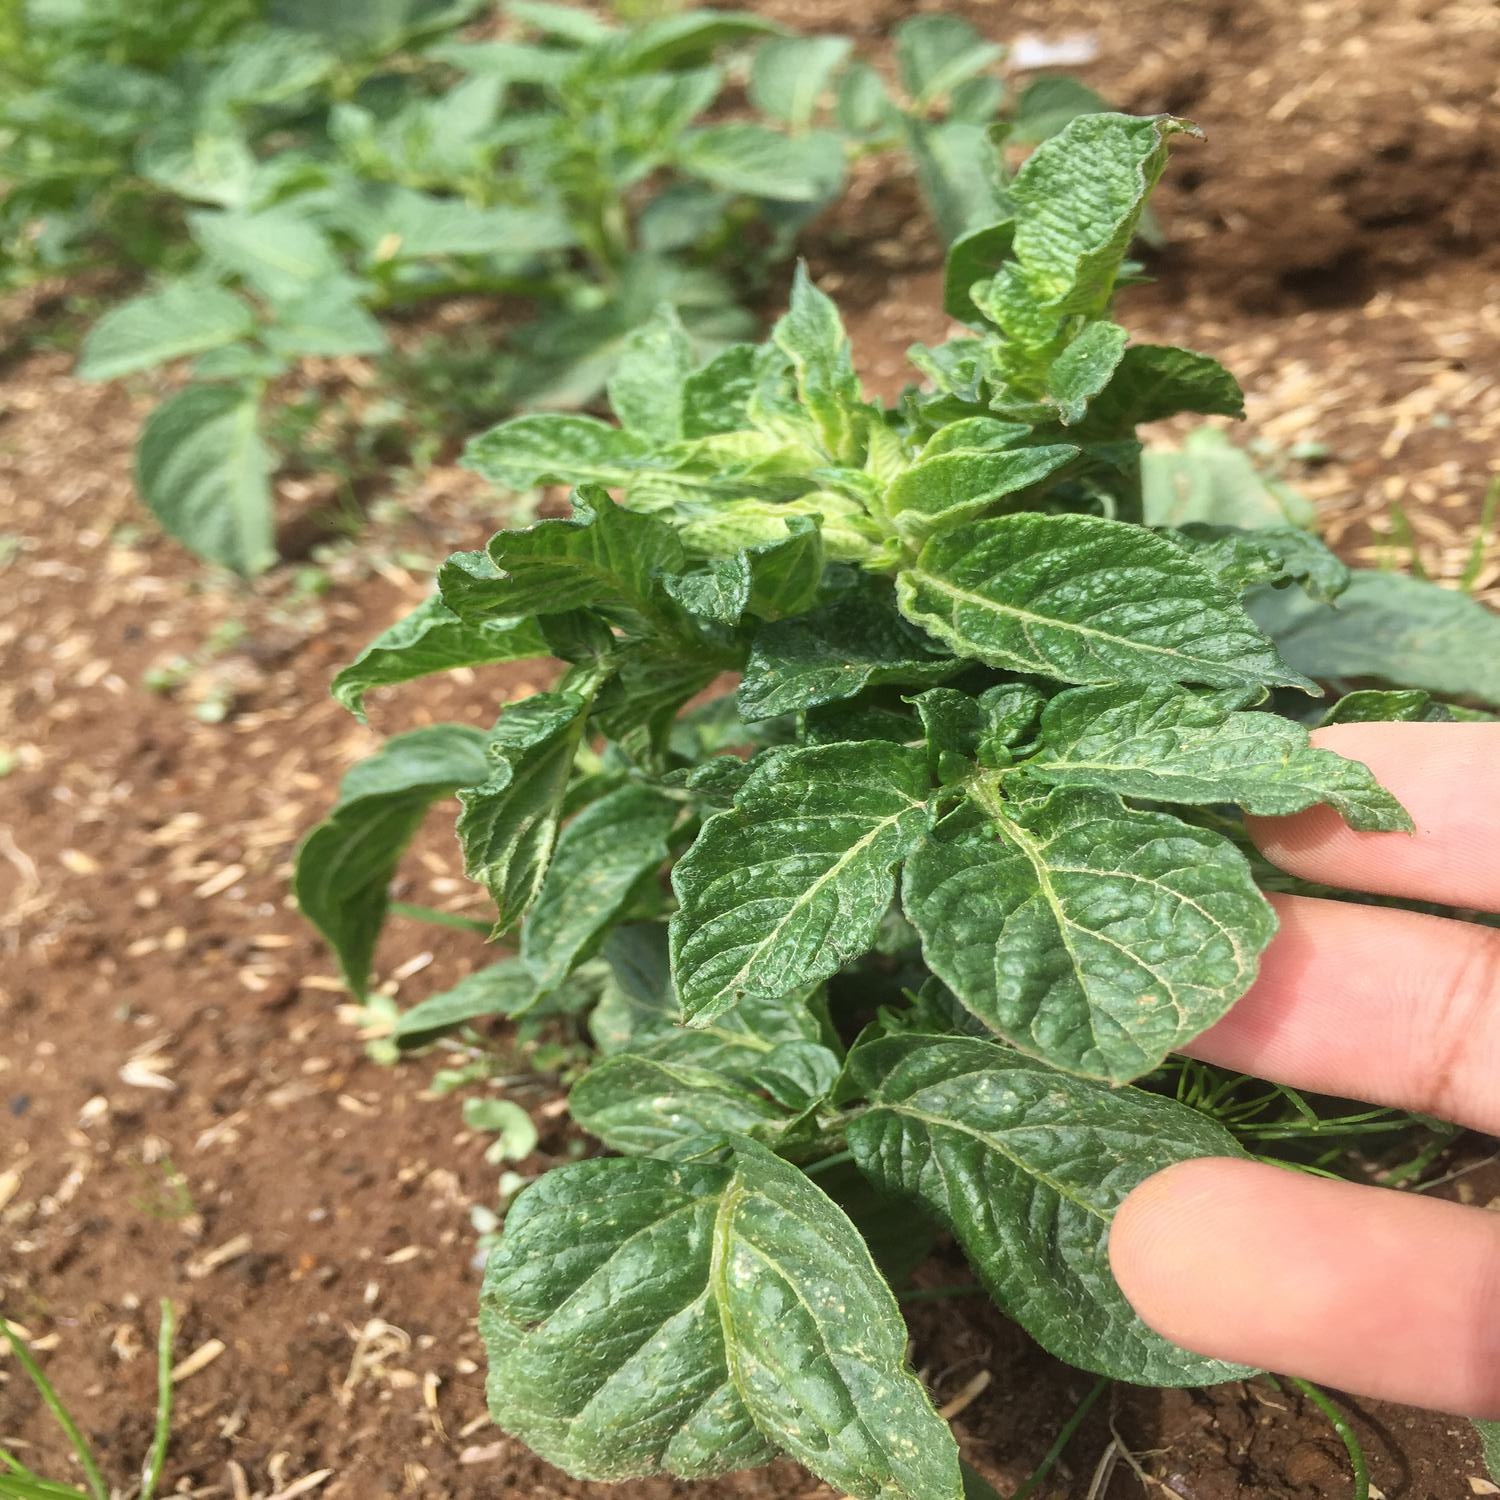
Etiqueta: Virus